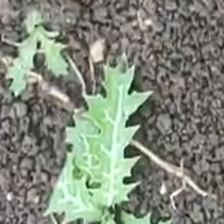
Weed species: Bilayat_(Mexicana_Argemone)